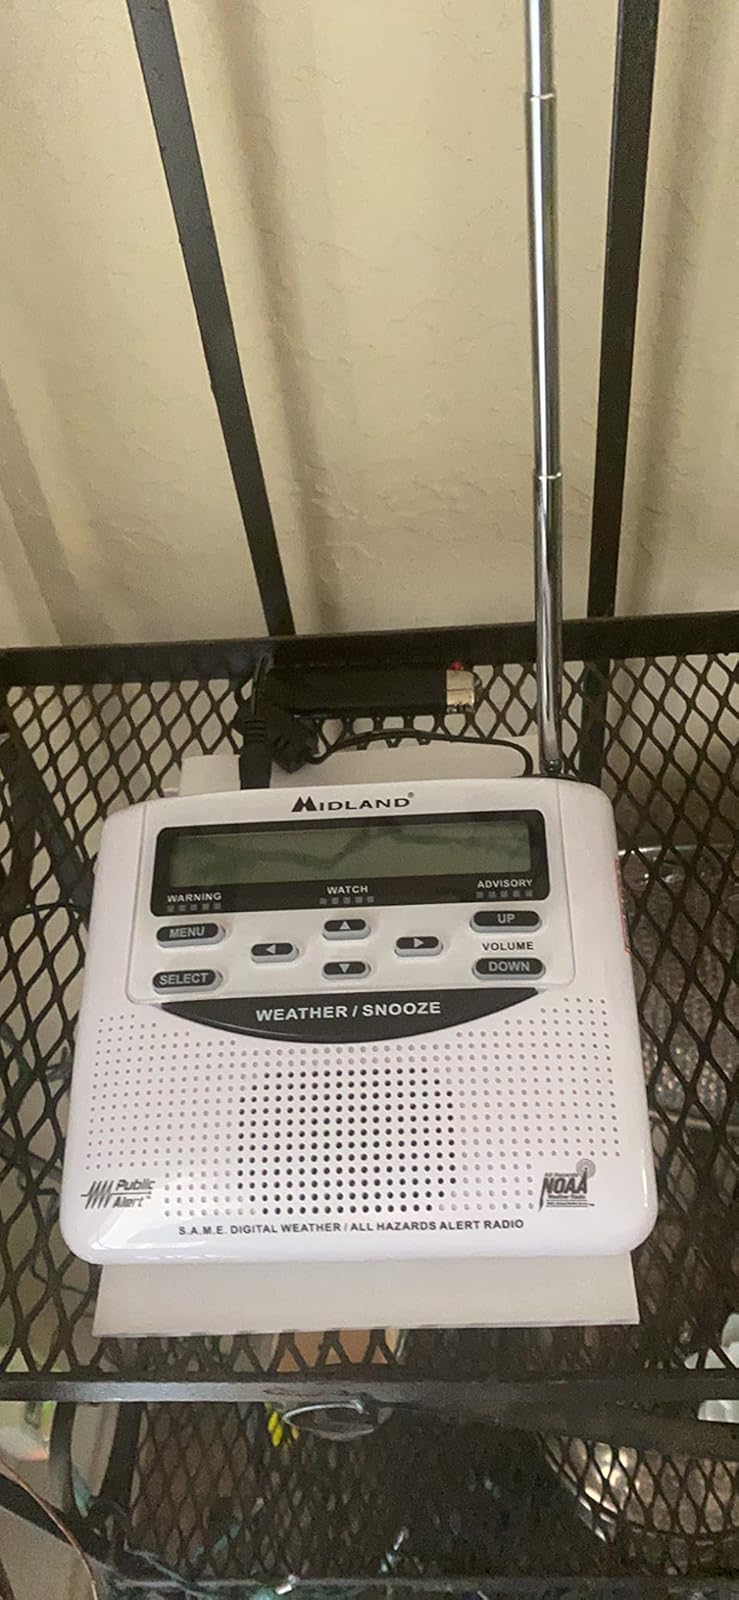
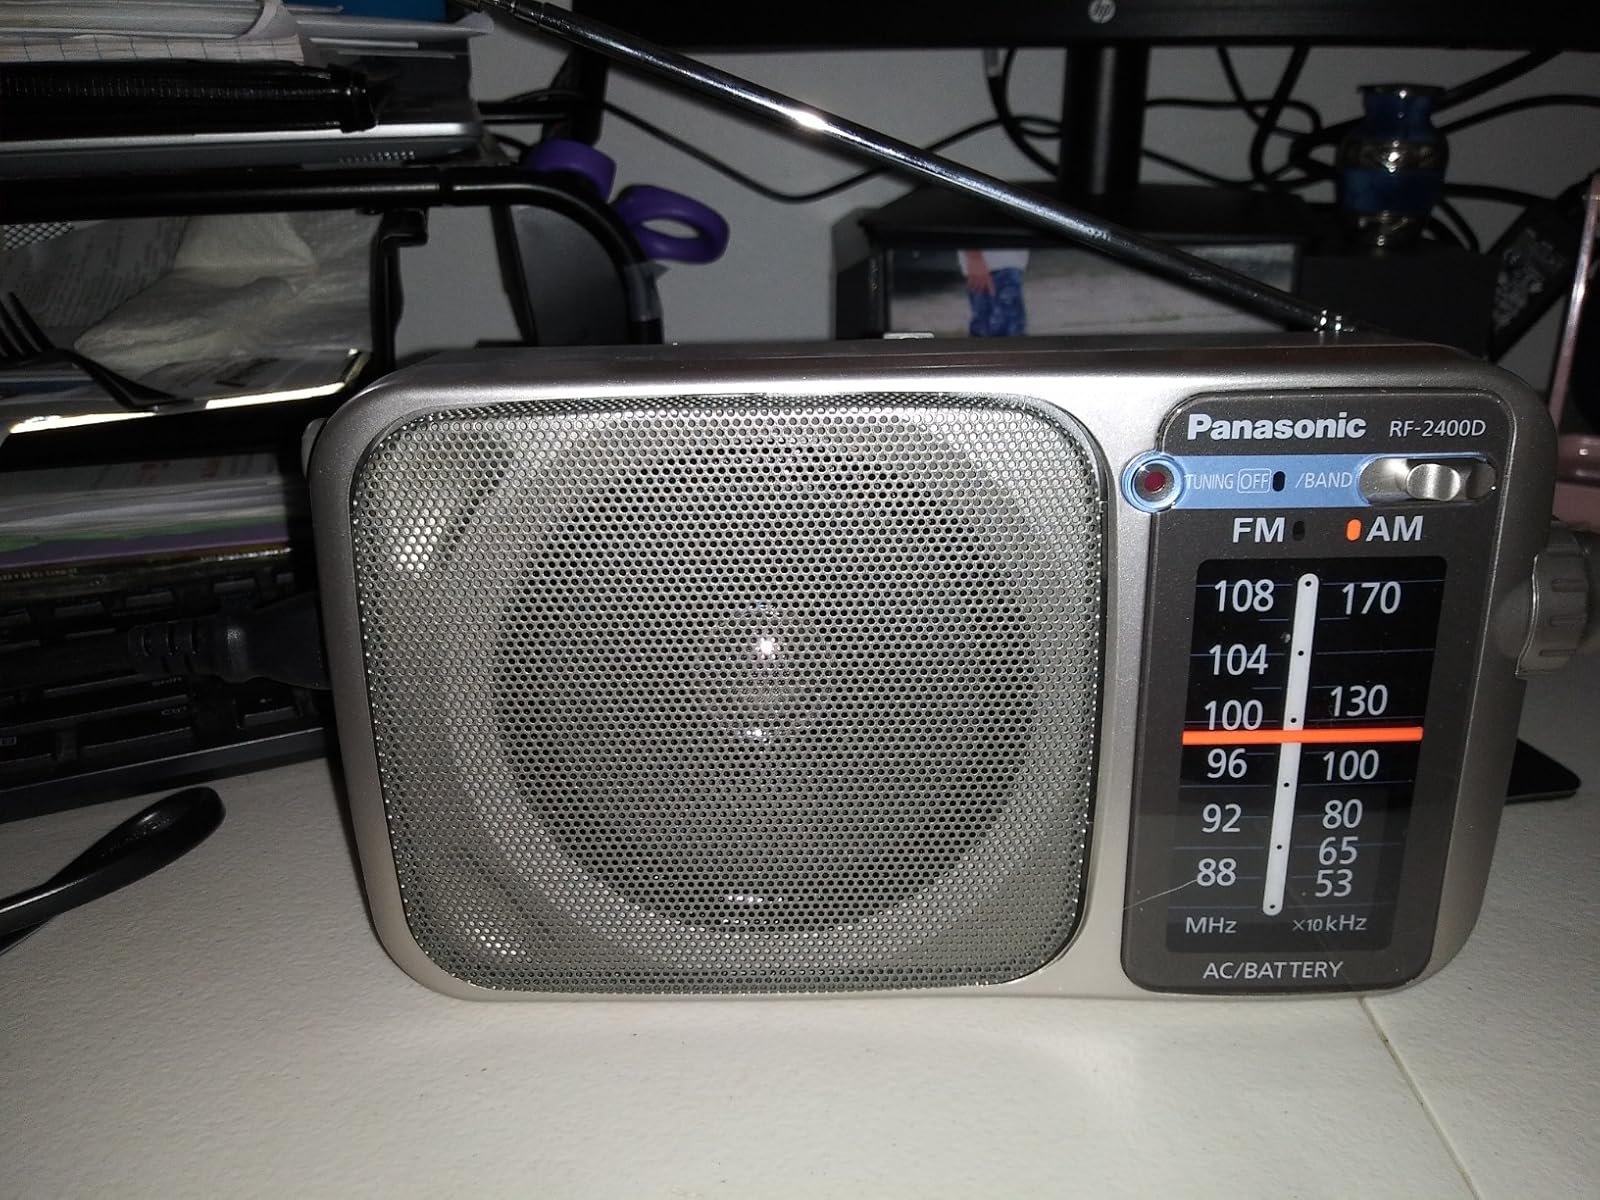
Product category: radio
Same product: no